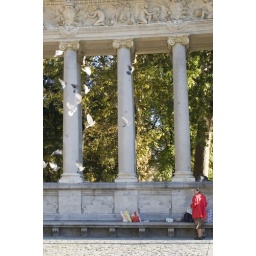
She was feeding all the birds and the stray cats hiding behind the statues and in the bushes at the plaza.